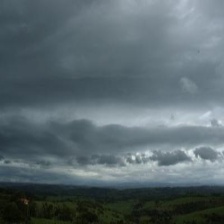
Cloud type: Stratus